Hariti

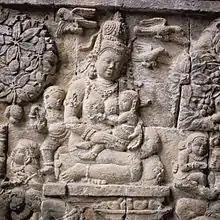
The bas-relief of Hariti with her children on inner northern wall of Mendut, 9th century

Hārītī (Sanskrit), also known as , , is a female rākṣasī or yakṣinī (nature spirit) in Buddhism. She appears as a character in all Buddhist traditions and she is revered as a fierce Dharma Protector and a fertility goddess in Mahayana Buddhism. Hārītī appears in various Mahayana sutras, including in the "Lotus Sutra", where she vows to protect those who uphold the sutra. She is also mentioned as a protector in the "Candragarbhasūtra."